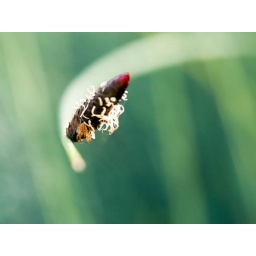
Spider's ambush in grass flower